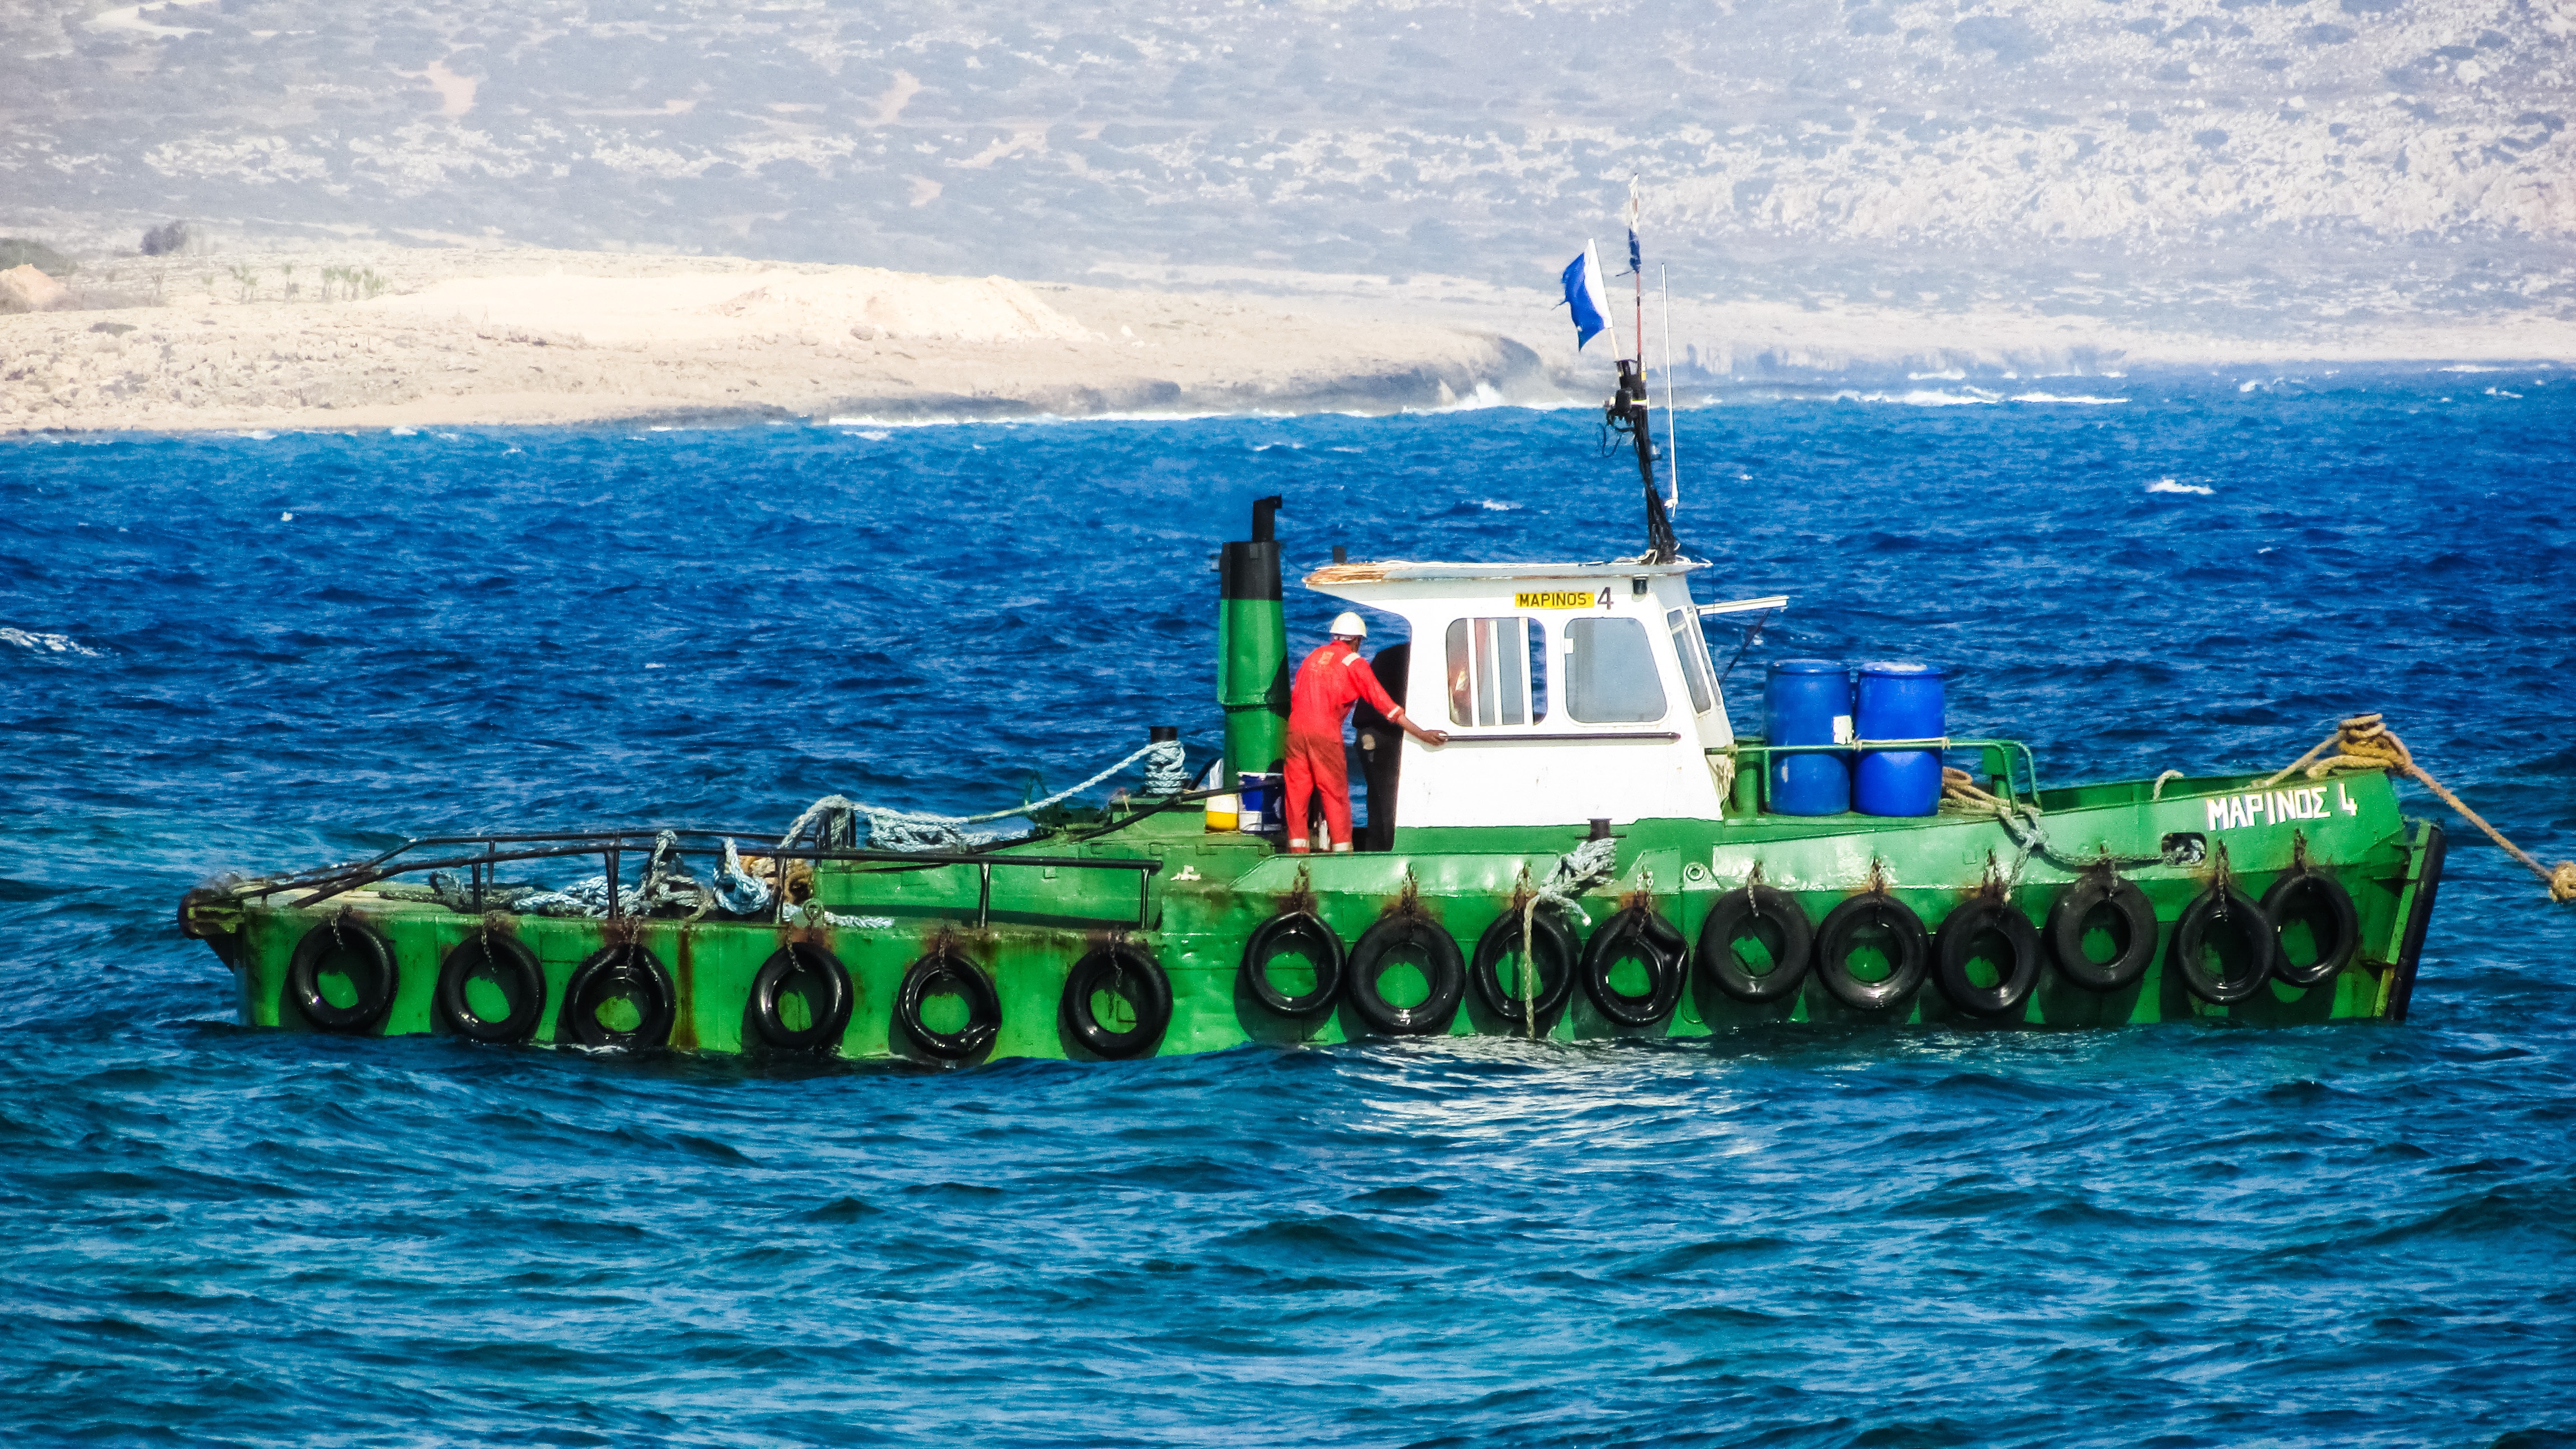
sea, boat, ship, vessel, vehicle, harbour, nautical, maritime, tugboat, watercraft, tug, fishing vessel, towboat